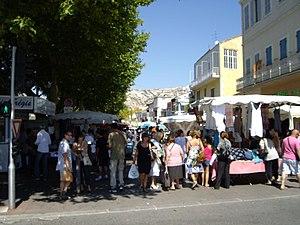
Marché à L'Estaque
L'Estaque est un quartier du 16ᵉ arrondissement de Marseille, au nord-ouest de la ville. Ses habitants sont les Estaquéens.